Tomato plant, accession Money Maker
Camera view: horizontal (90 deg, fisheye); turntable rotation: 180 degrees
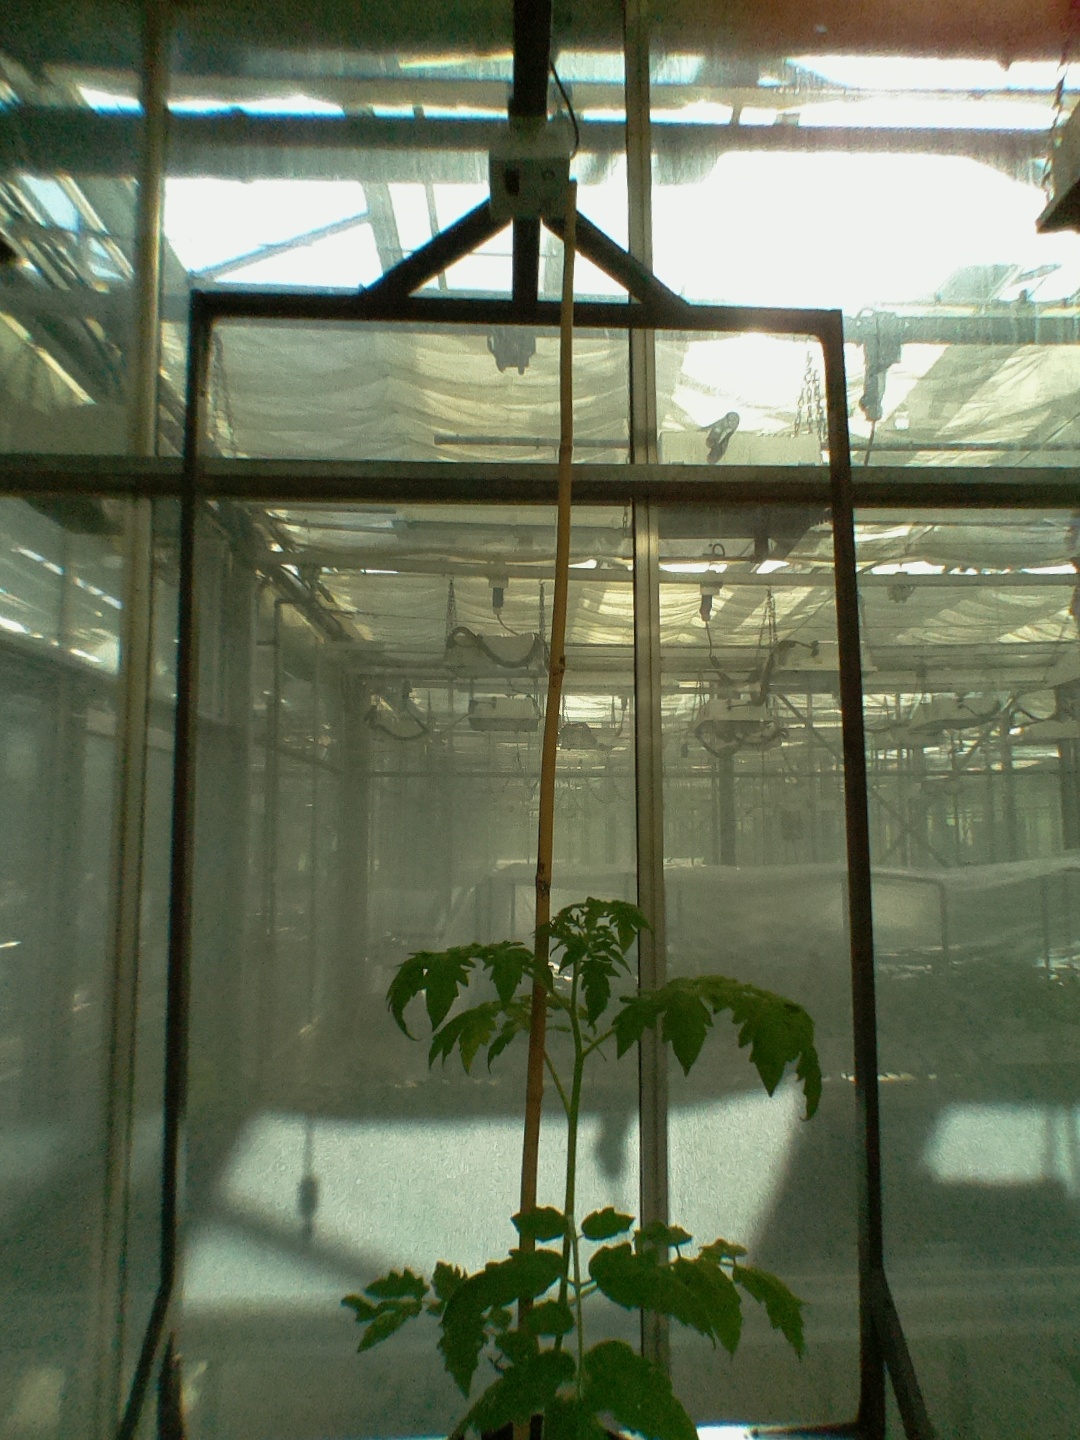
BBCH growth stage 14: 8 of true leaves visible